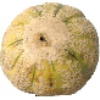
Label: Cantaloupe 2